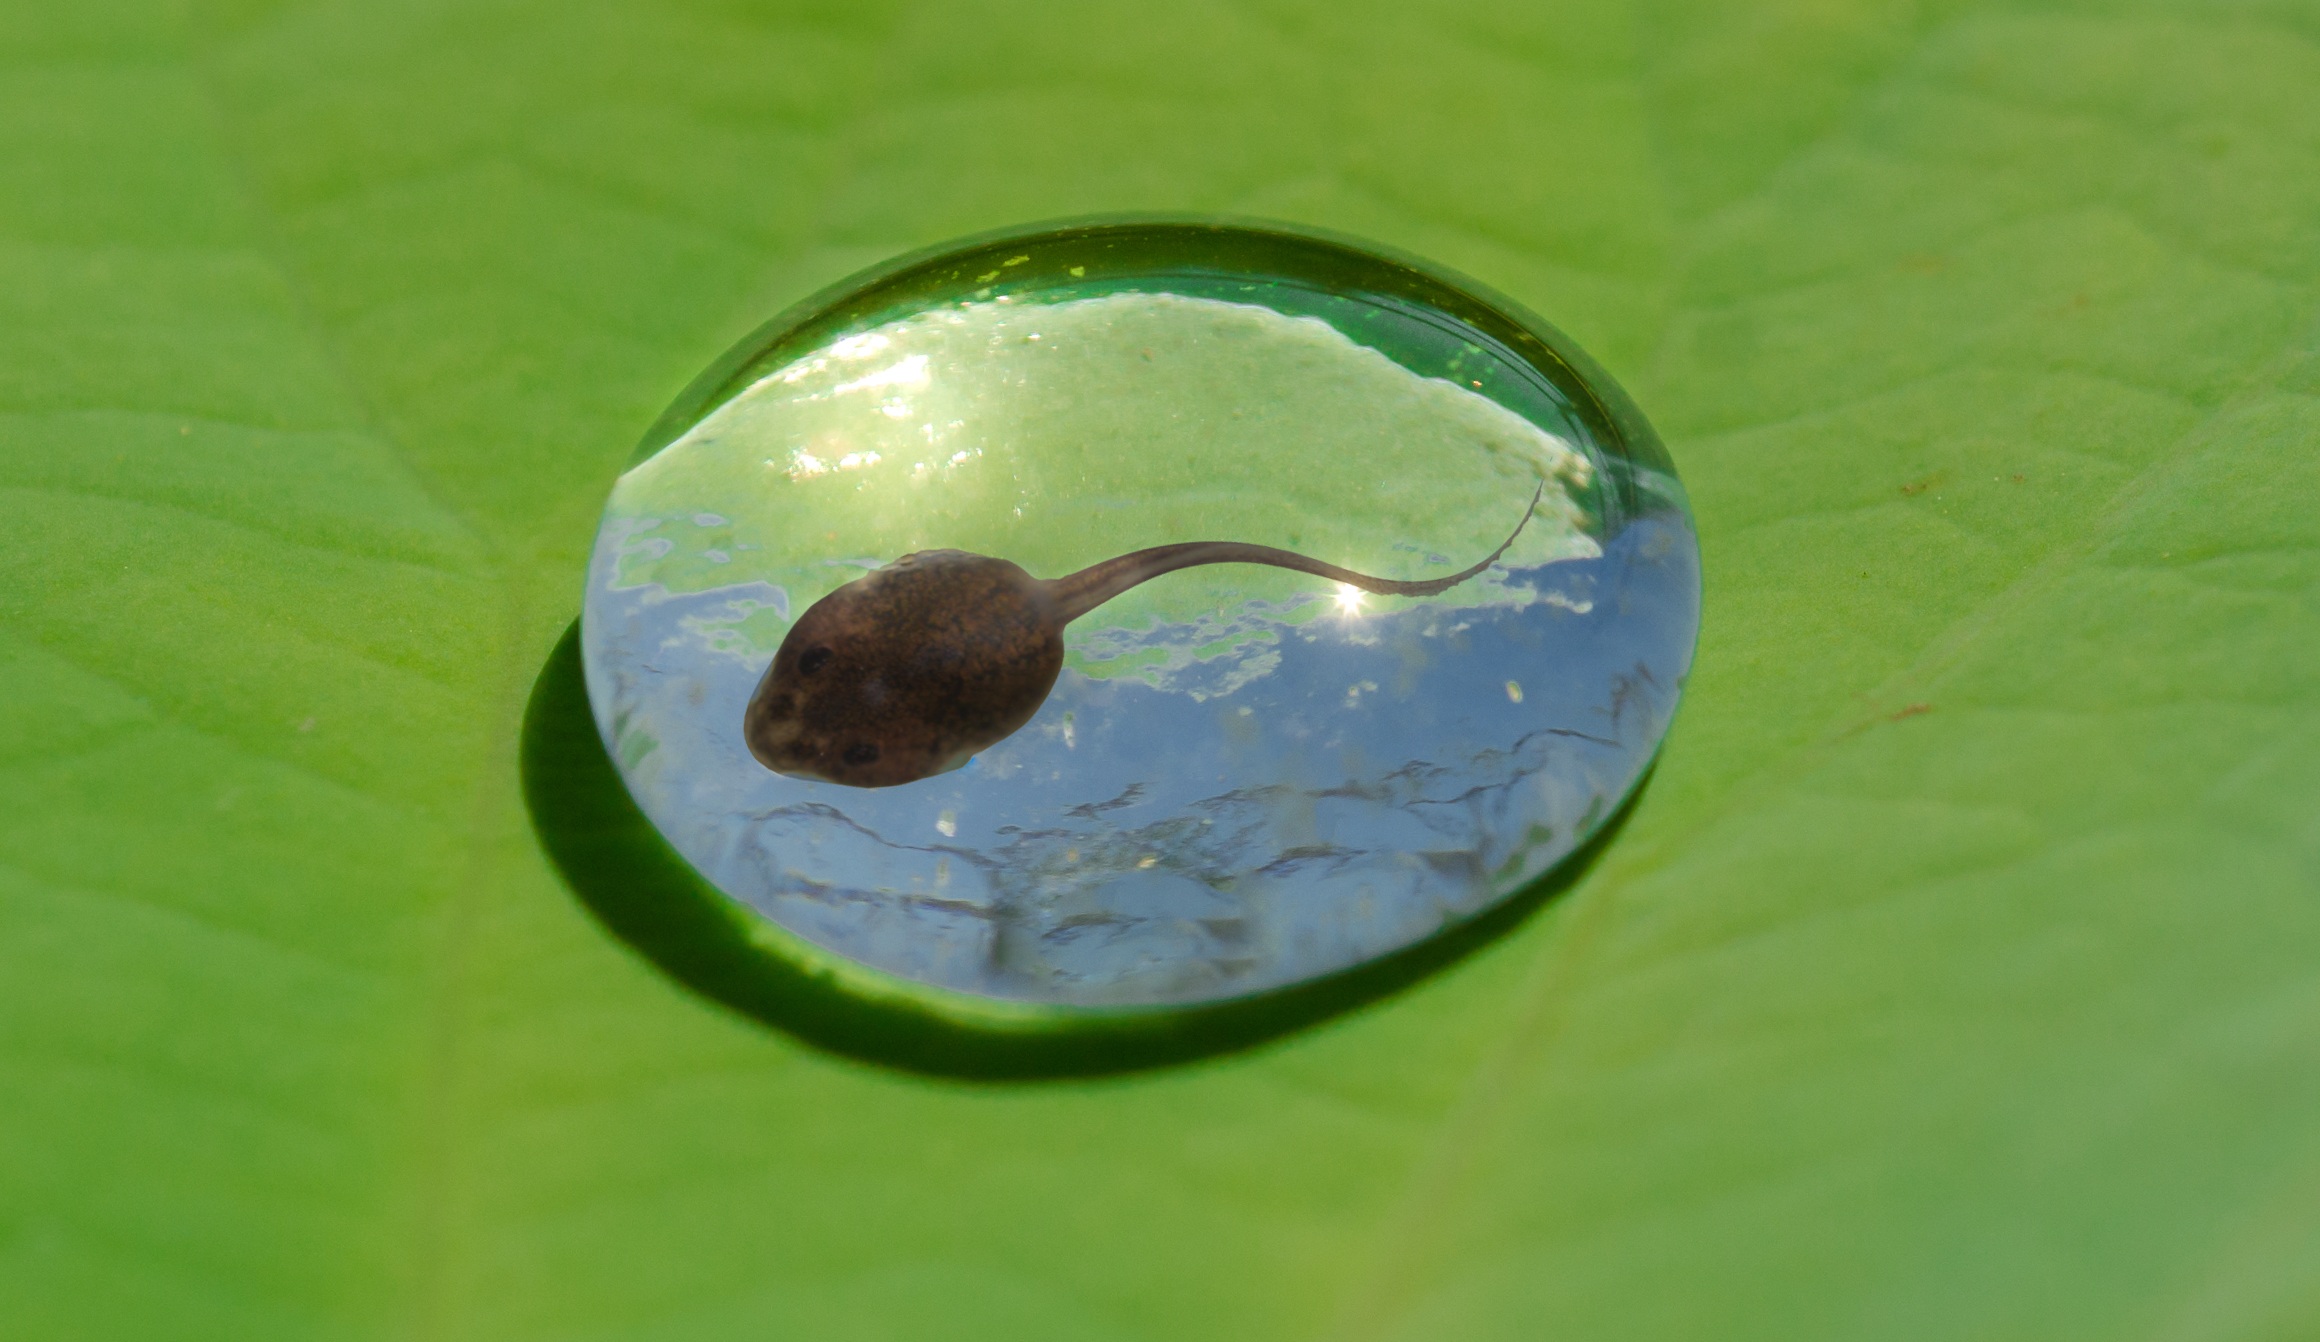
water, nature, drop, liquid, leaf, glass, wet, animal, wildlife, green, smooth, frog, toad, amphibian, circle, jewellery, sphere, shape, gemstone, macro photography, tadpole, fashion accessory